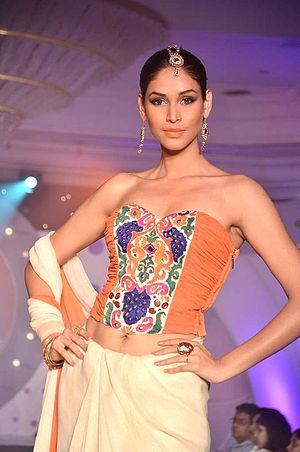
Miss Inde ou Femina Miss India, est un concours de beauté féminin tenu en Inde depuis 1947, destiné aux indiennes. Il est organisé par le magazine indien Femina publié par Bennett, Coleman & Co. Ltd.